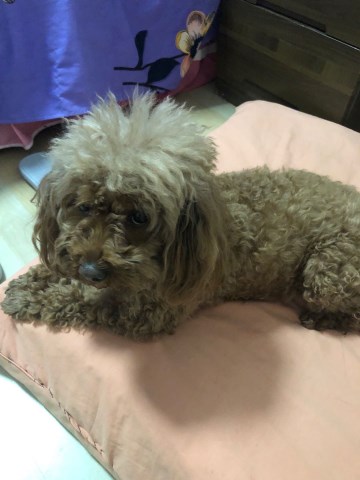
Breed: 7449-n000128-teddy